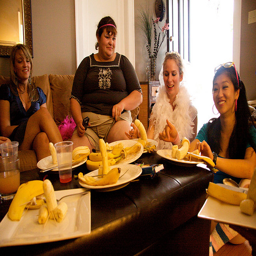
People sitting around with bananas on white plates.
young females eating bananas and juice at a party
Women are sitting and stripping bananas while one is wearing a feathery boa.
A group of smiling women sit around an ottoman with plates of bananas.
A group of people sitting around a table.